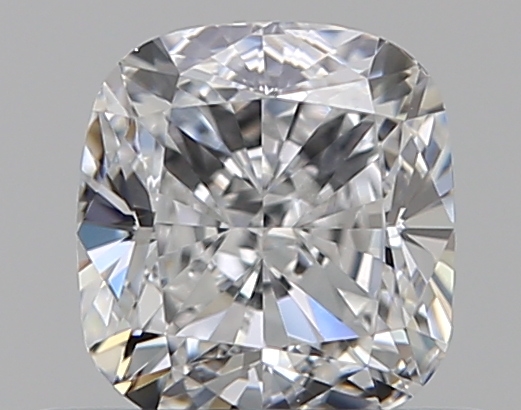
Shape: cushion
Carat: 0.53
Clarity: VVS2
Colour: E
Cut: EX
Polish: VG
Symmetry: VG
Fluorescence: N
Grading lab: GIA
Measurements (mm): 4.71 x 4.41 x 2.94